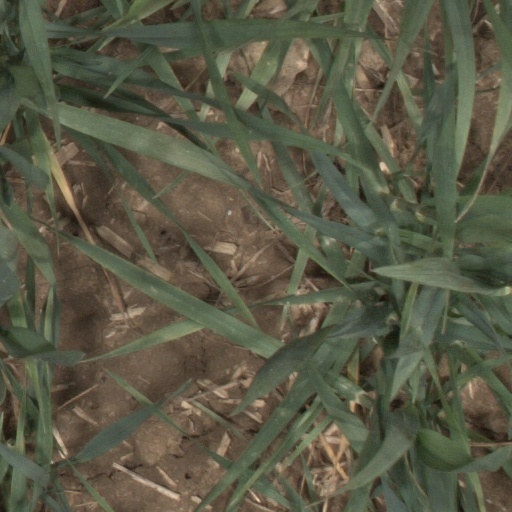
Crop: wheat